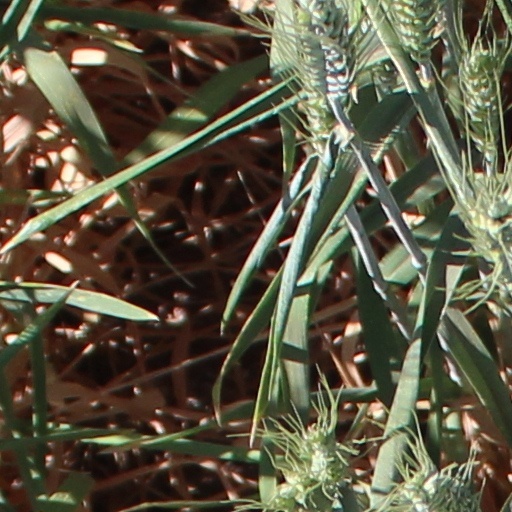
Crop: wheat